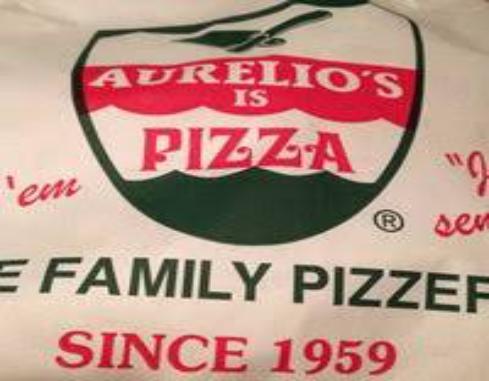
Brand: Aurelio's Pizza
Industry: Food